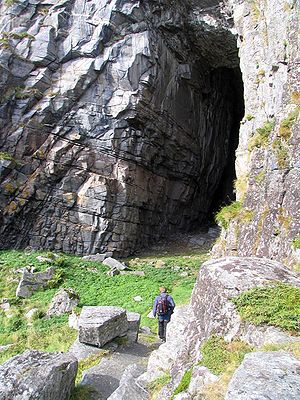
Træna
Kirkhelleren.
Træna er en økommune i Helgeland i Nordland fylke i Norge. Den har ca. 450 indbyggere. Hovedparten af befolkningen er bosat på Husøy, hvor også kommuneadministrationen holder til. Den øvrige befolkning i kommunen er fordelt på Selvær, Sanna og Sandøy. Det findes også bebyggelse på Holmen, Langskjær, Dørvær og Søholmen; men der er ikke længere fastboende på disse øer. Træna har været egen kommune siden udskillelse fra Lurøy i 1872; den gang havde Træna 389 indbyggere.